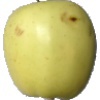
Label: Apple Golden 2